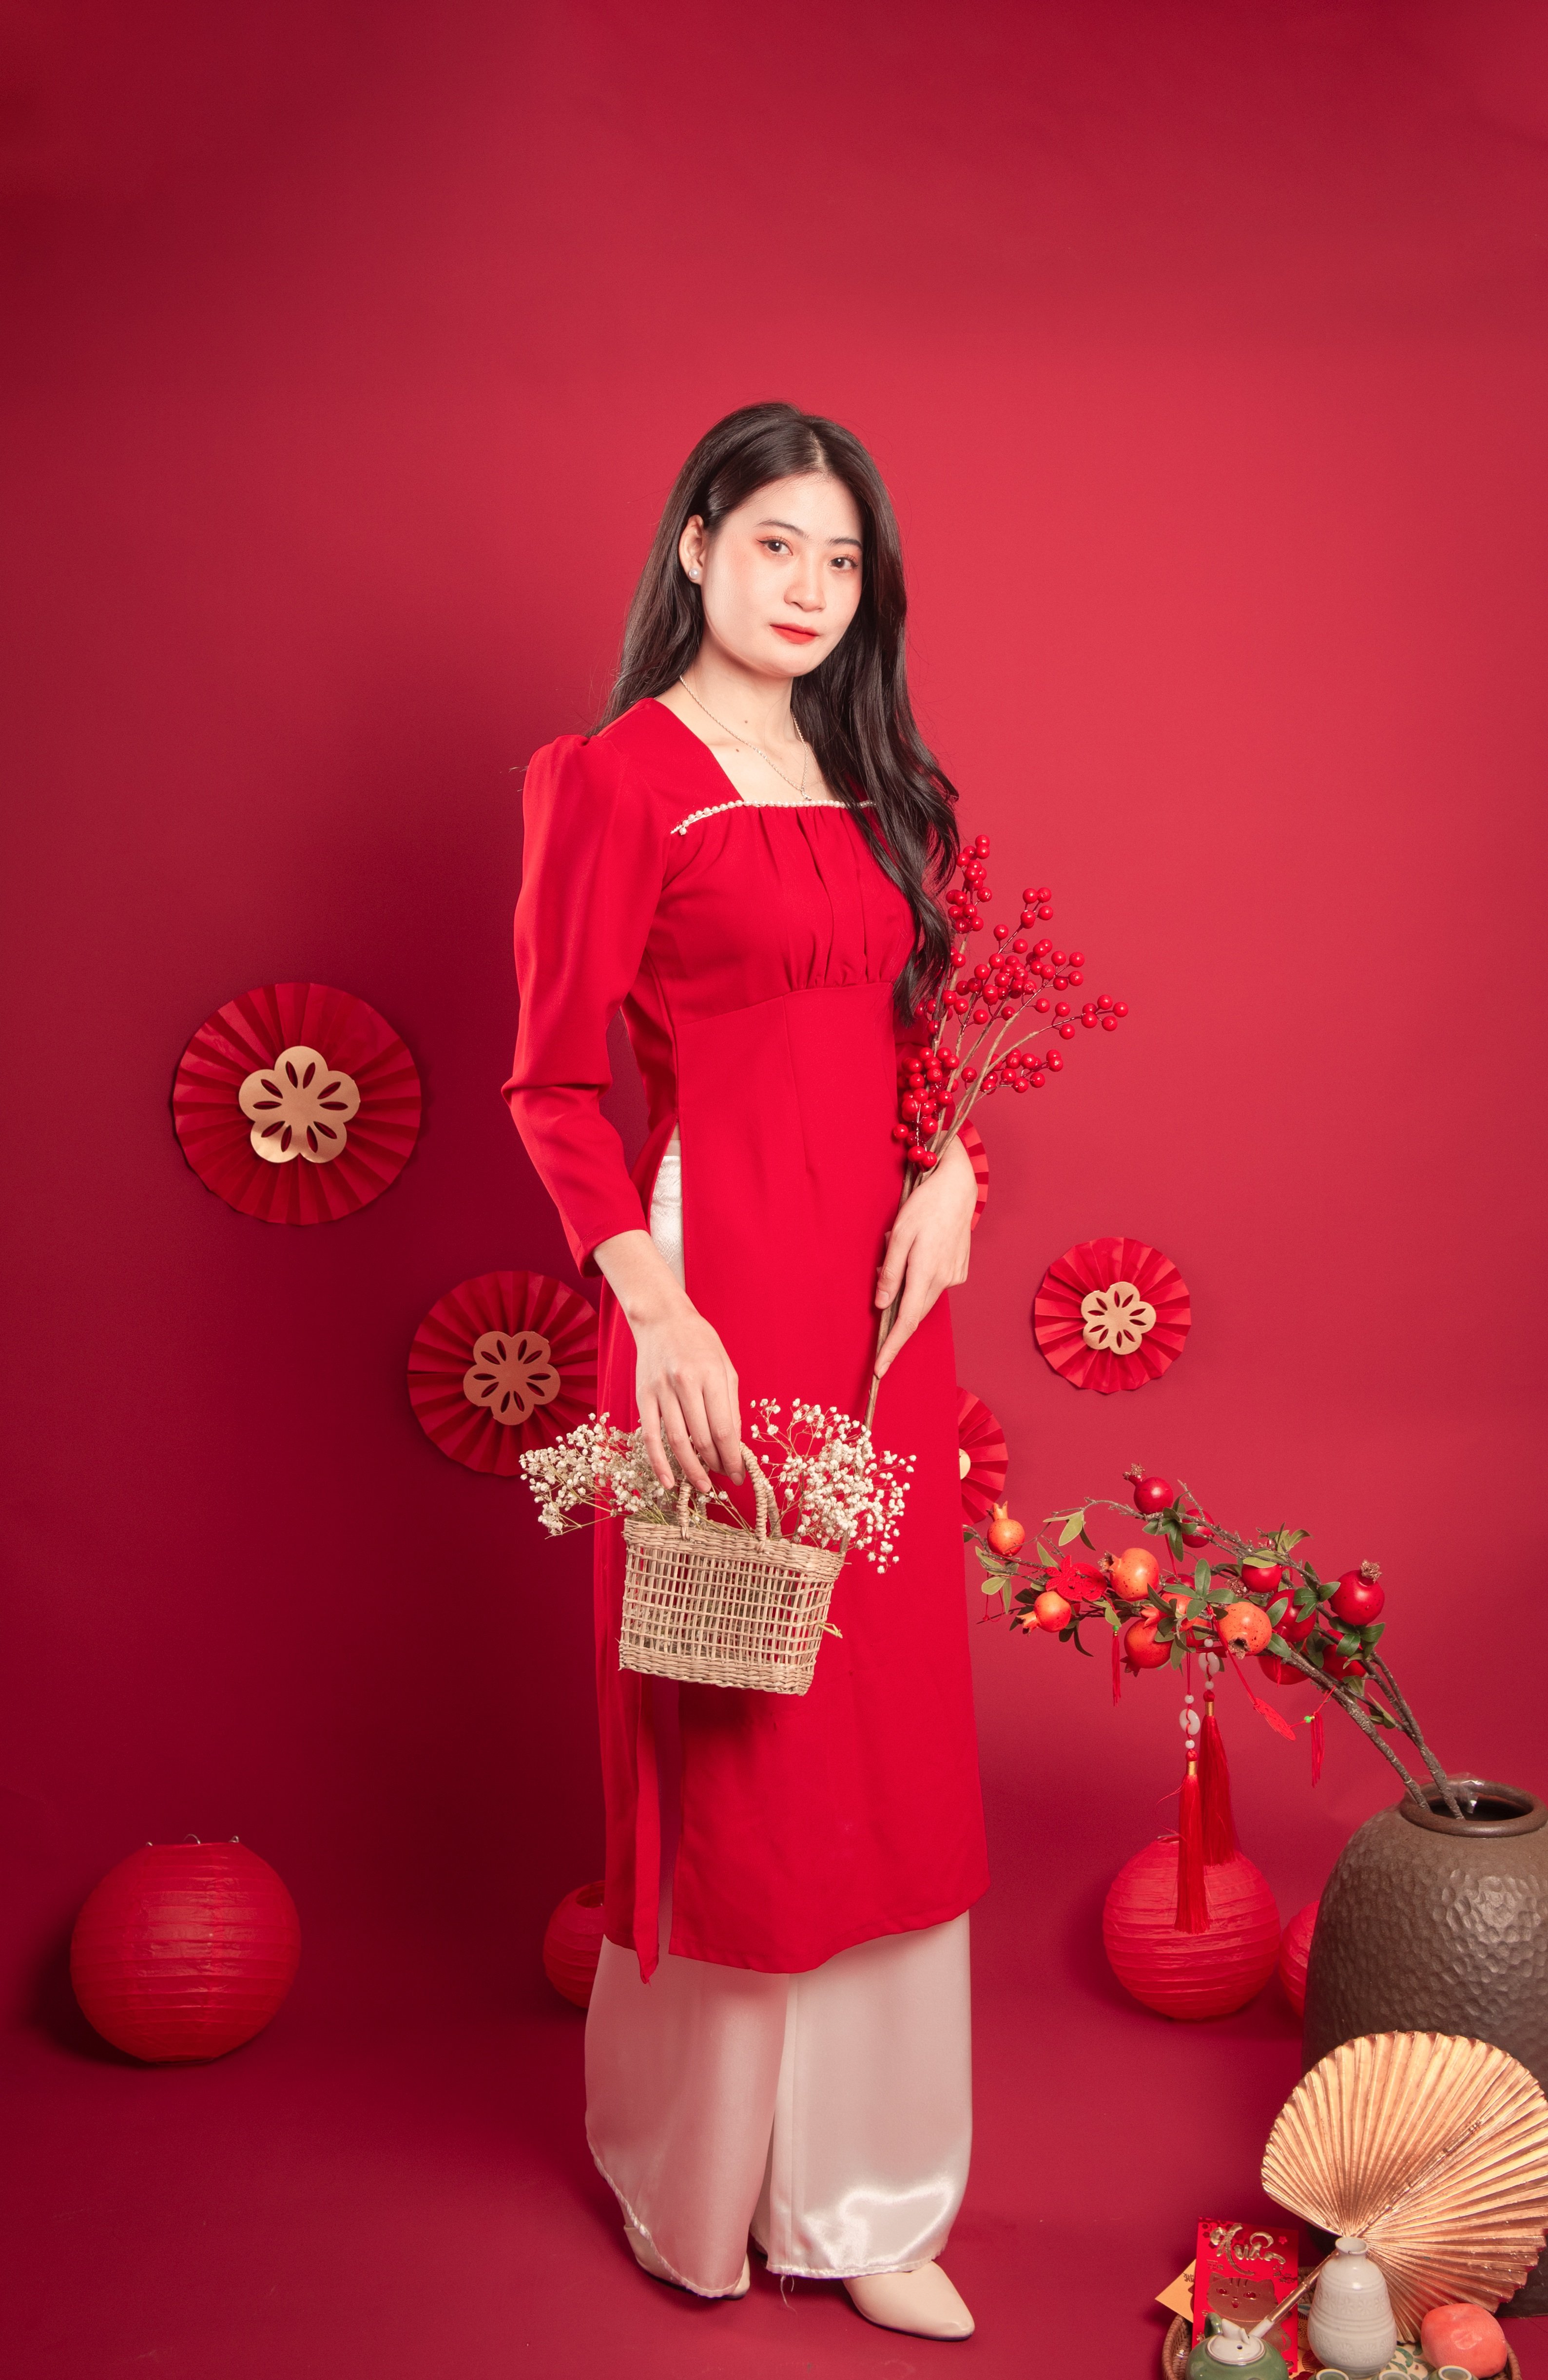
woman, shoe, flower, orange, sleeve, flash photography, lighting, waist, pink, plant, red, thigh, magenta, fashion design, fashion model, formal wear, long hair, human leg, event, day dress, peach, brown hair, petal, cocktail dress, flooring, high heels, gown, abdomen, pattern, sandal, haute couture, floral design, costume design, coquelicot, photo shoot, toy, sitting, top